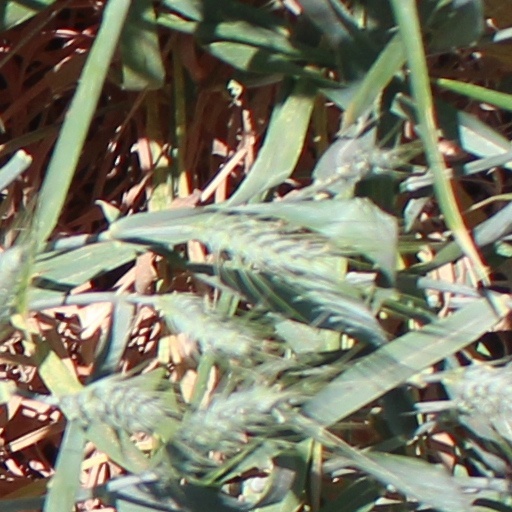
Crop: wheat